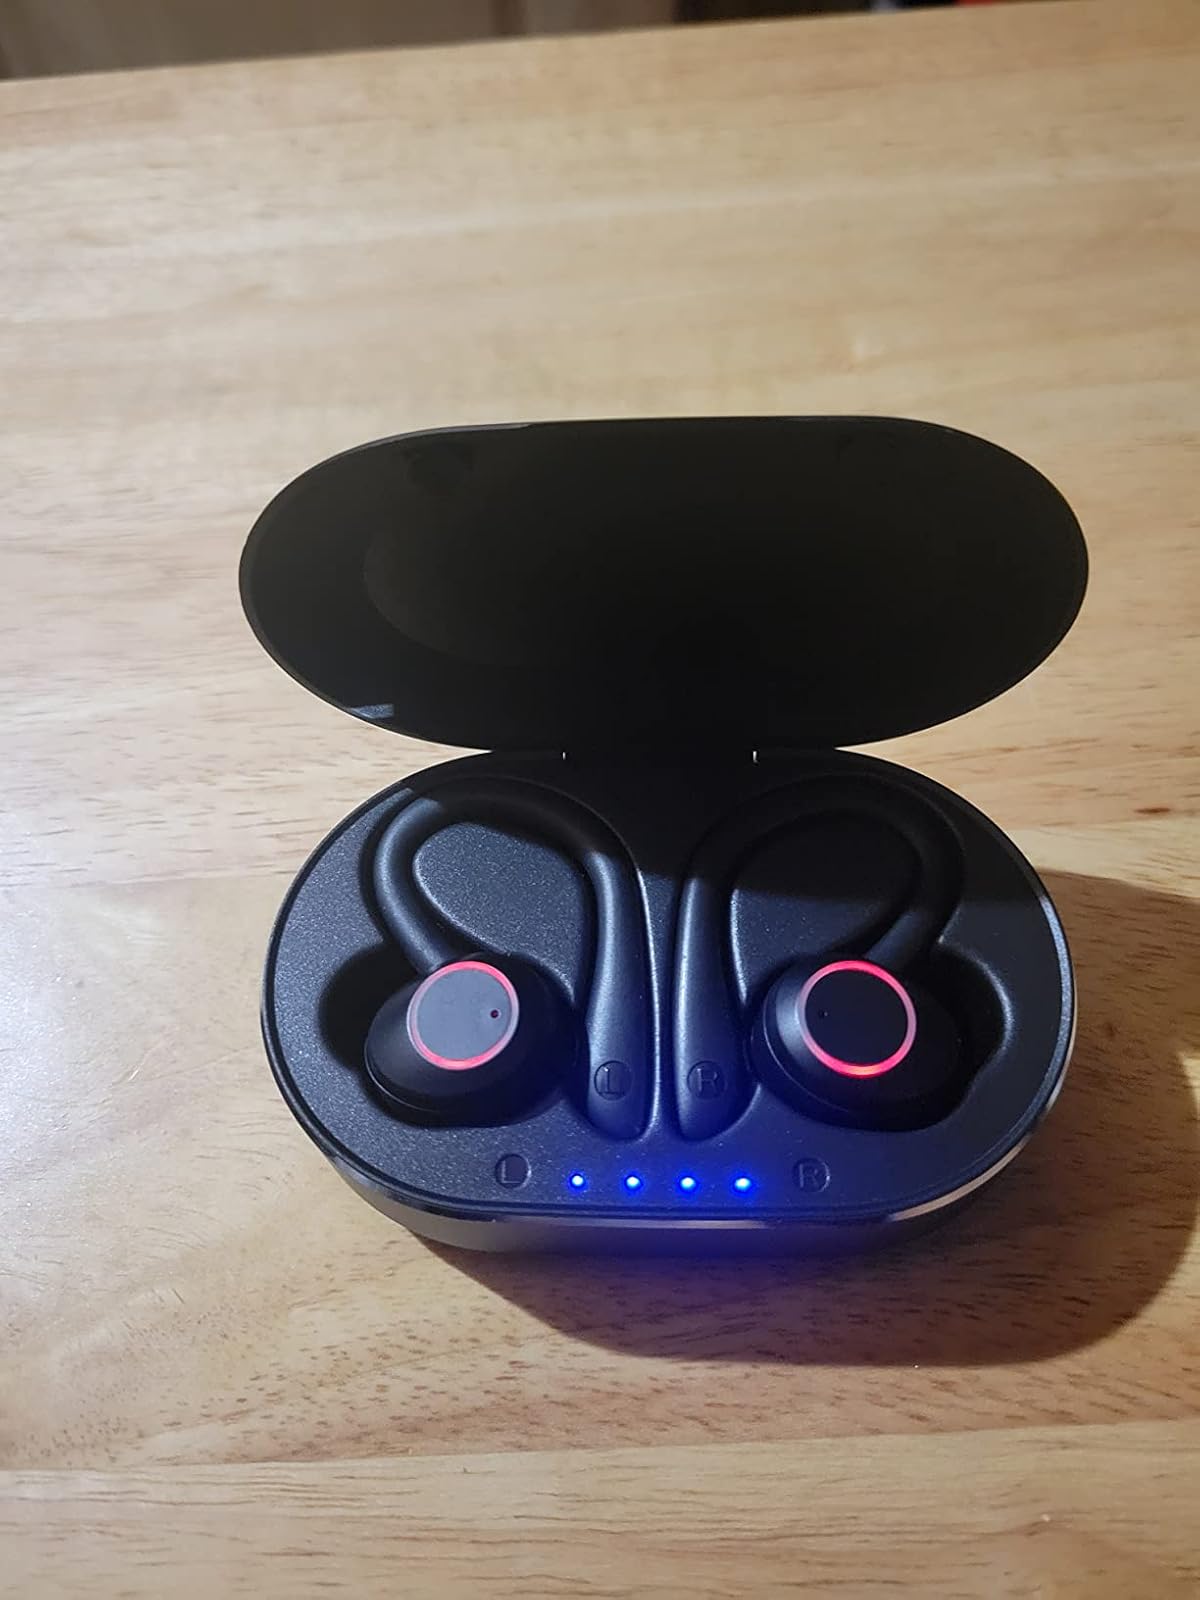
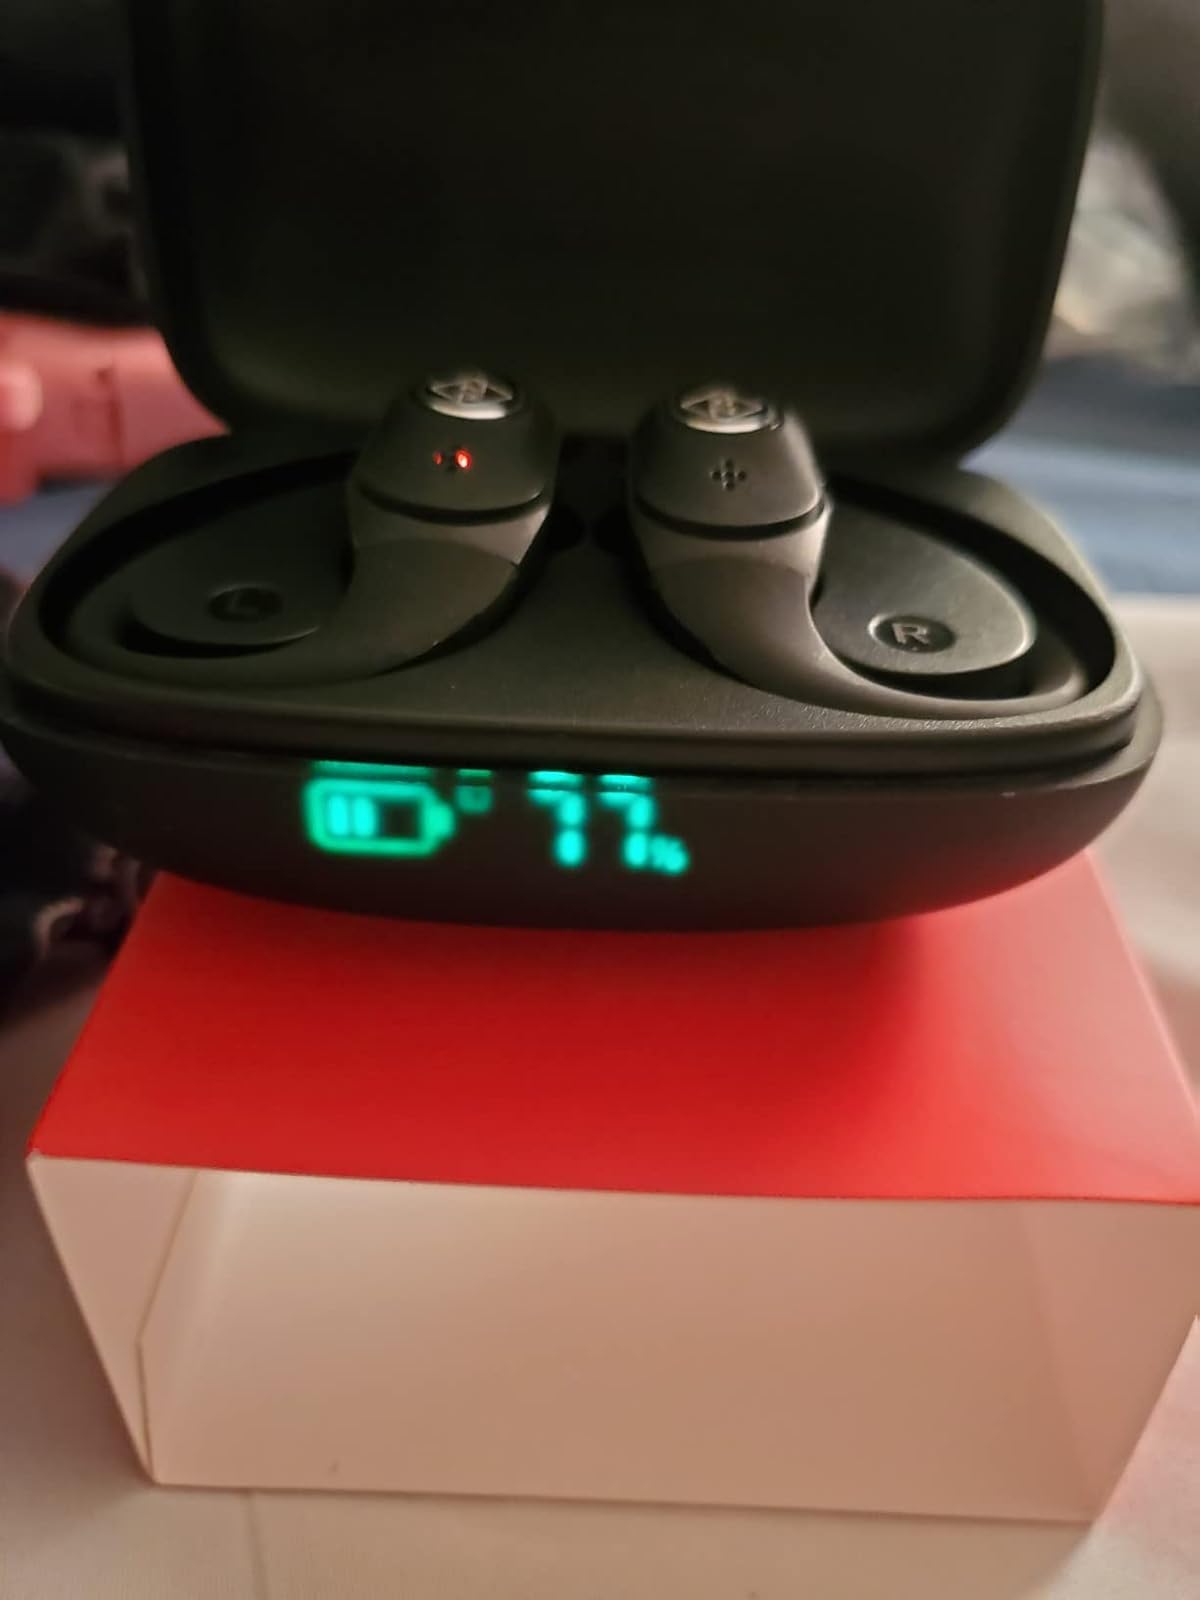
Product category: earbuds
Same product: no